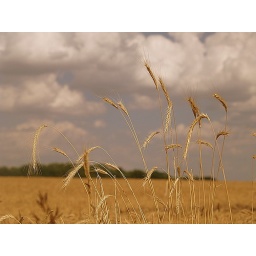
Kansas wheat field with grain in foreground against cloudy sky